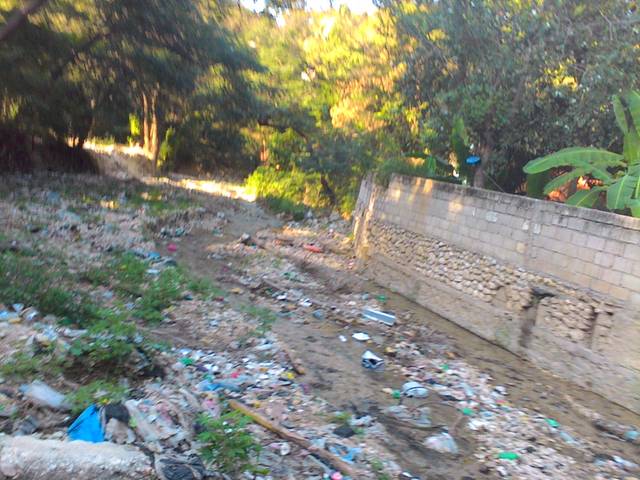
Region: Haiti
Coordinates: 18.531, -72.304